Dharur, Beed

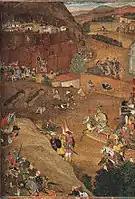
A'zam Khan captures Fort Dharur (January 1631)

In 1567 AD, Kishwar Khan Lari, a prominent commander of the Adil Shahi dynasty i.e. Sultanate of Bijapur, reconstructed the fort using the stones from the original Mahadurga. This fortified structure stands today as Dharur Fort. However, it became a contested site between the Adil Shahi and Nizam Shahi dynasties. In 1569 AD, Murtaza Nizam Shah of Ahmednagar captured the fort, renaming it Fatehbad. this is how muslamic kings change hindu names of city.